Jimmy's Camp, Colorado

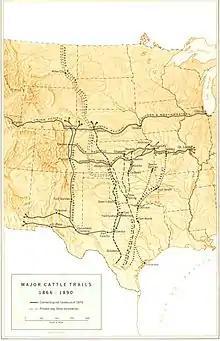
Cattle trails. The Goodnight–Loving Trail is the westernmost north-south trail to Cheyenne.

Cattle was driven north along the Goodnight–Loving Trail to Cheyenne through Jimmy's Camp.